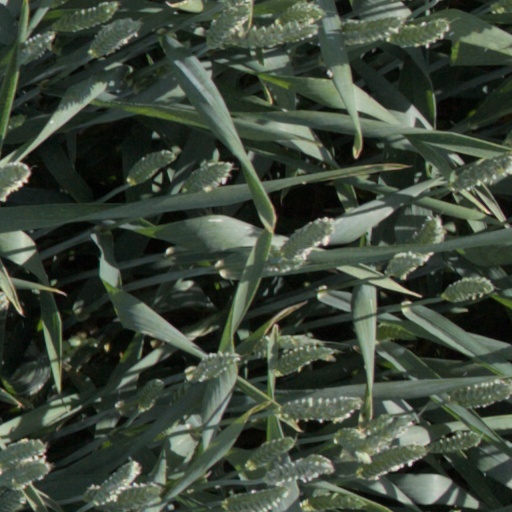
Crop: wheat